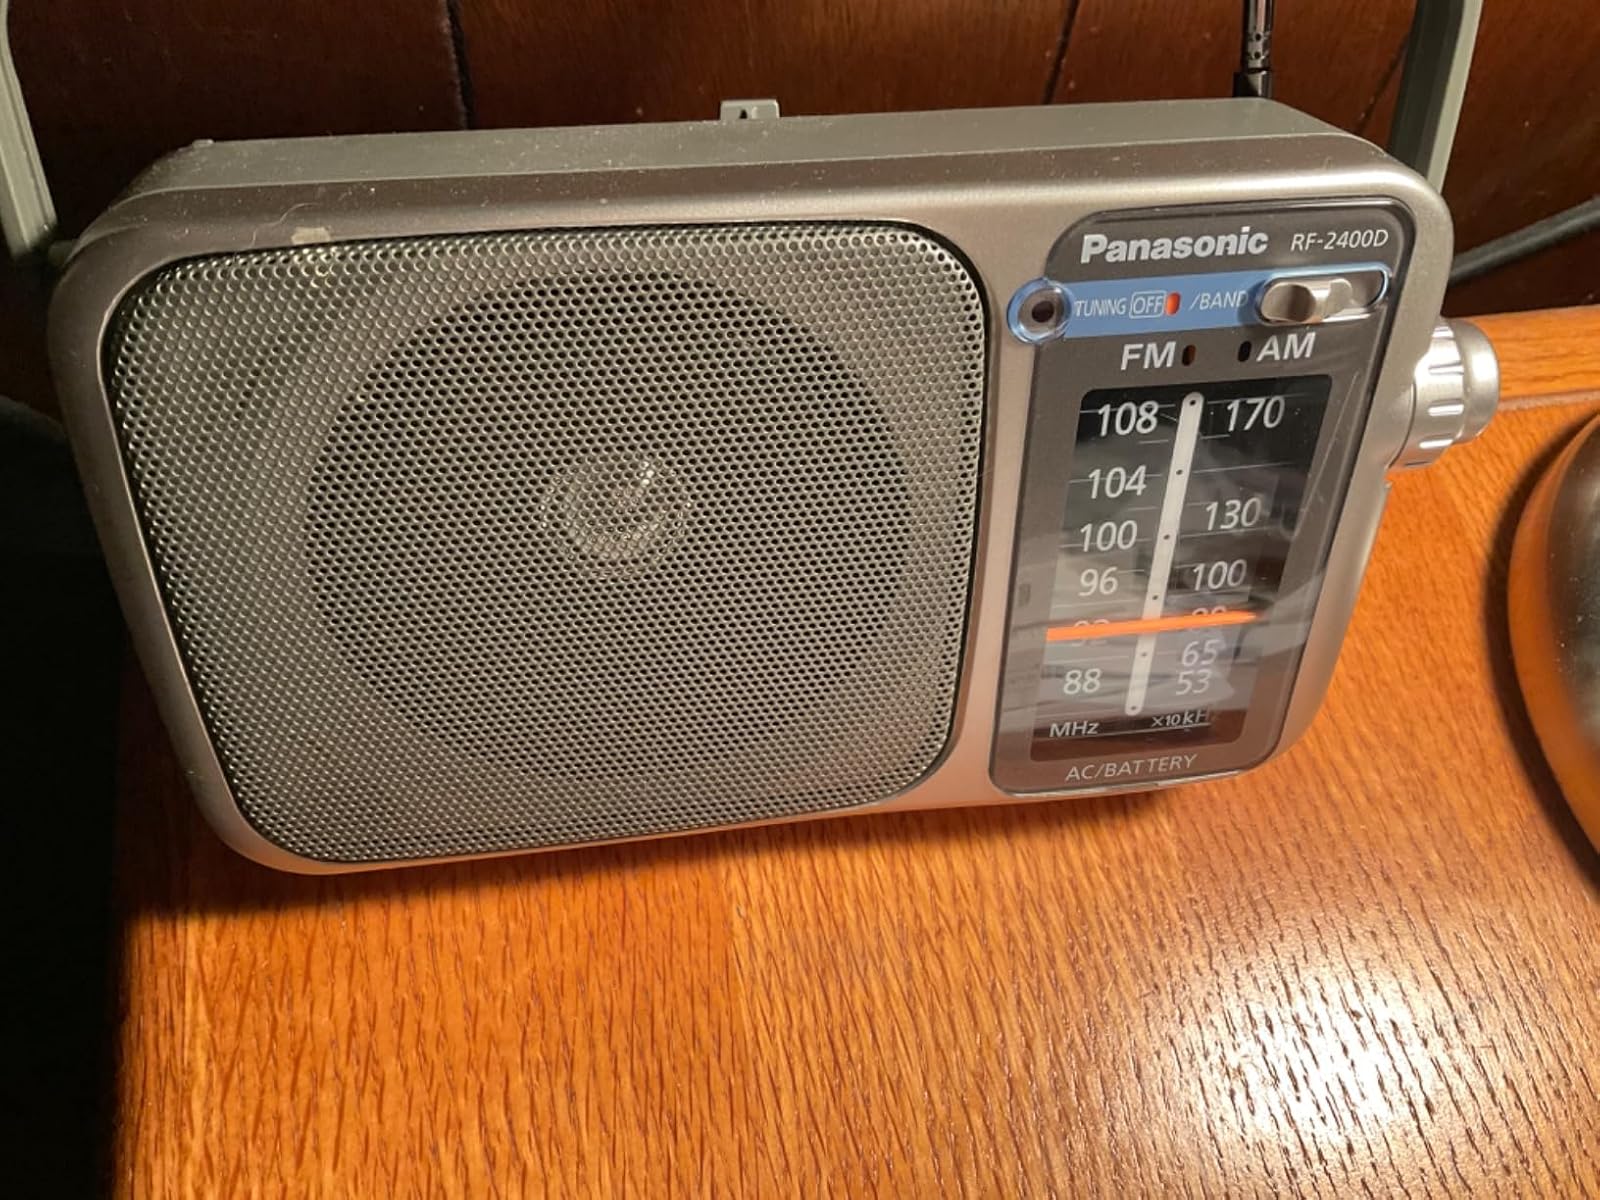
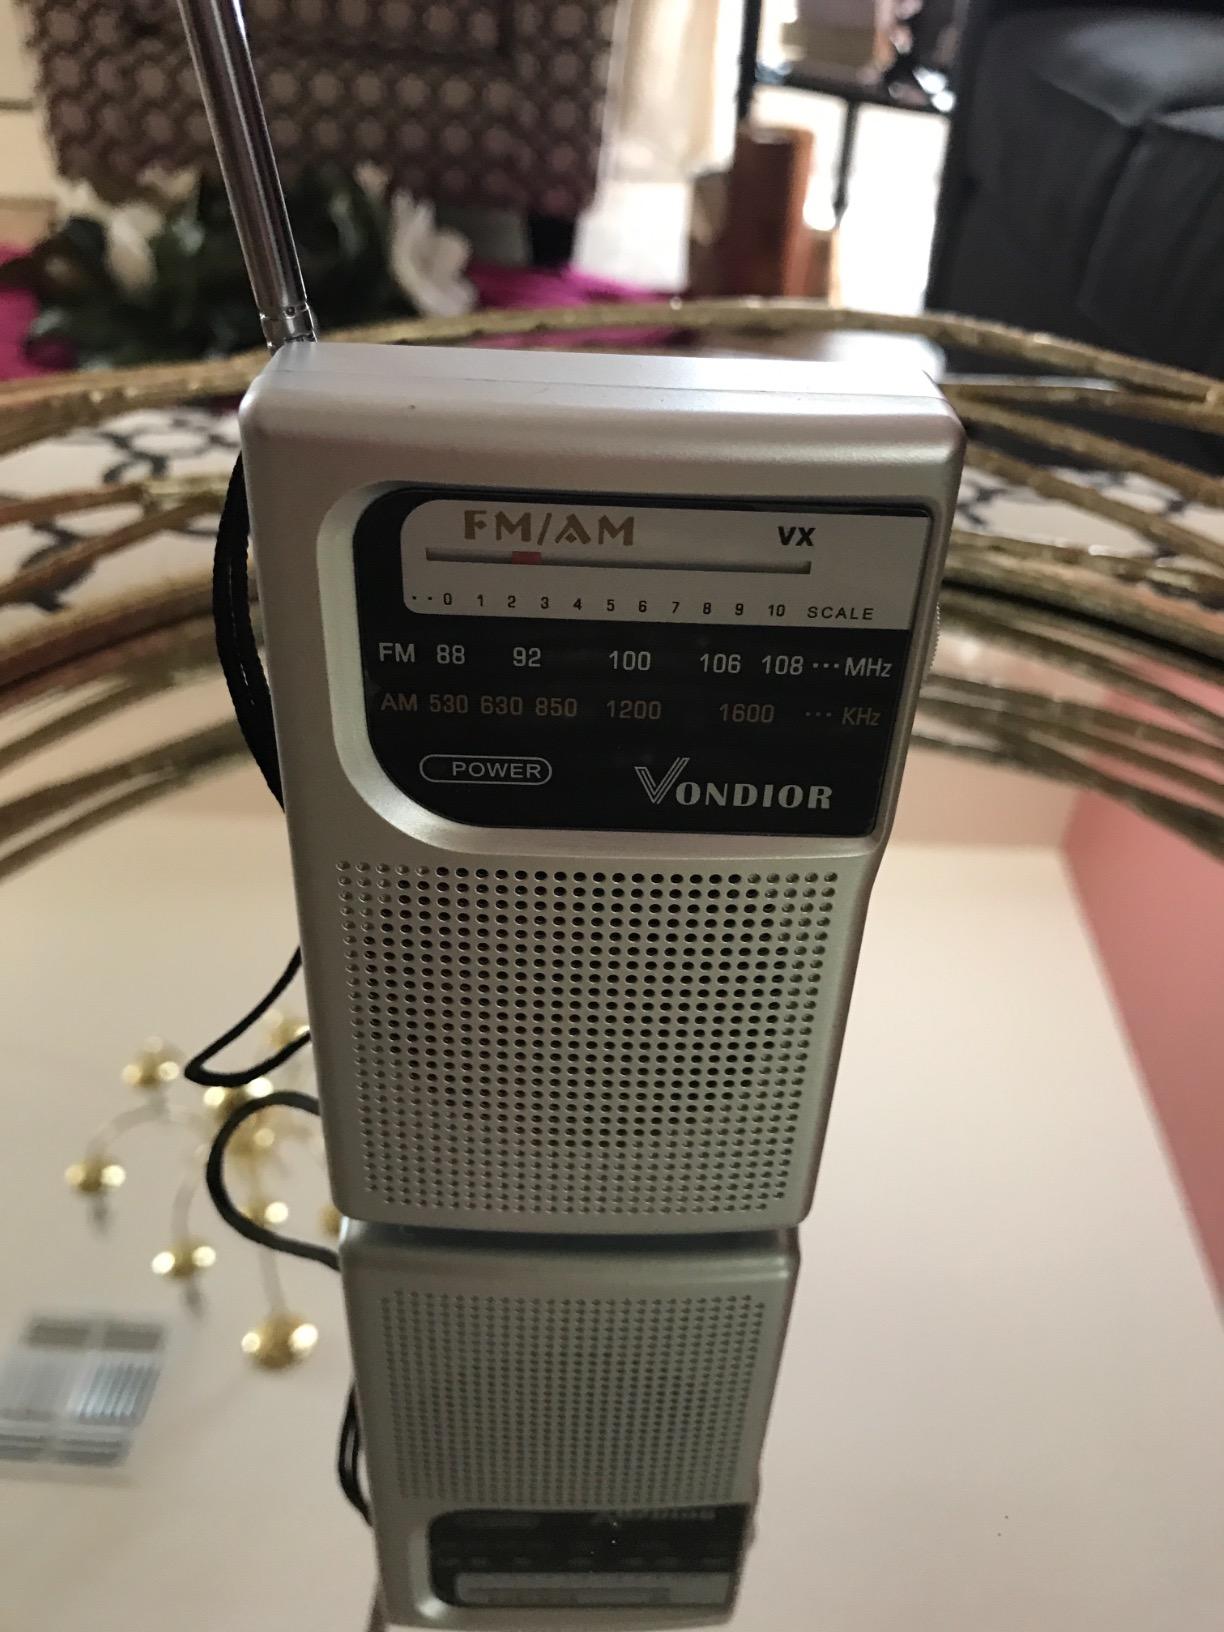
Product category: radio
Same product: no